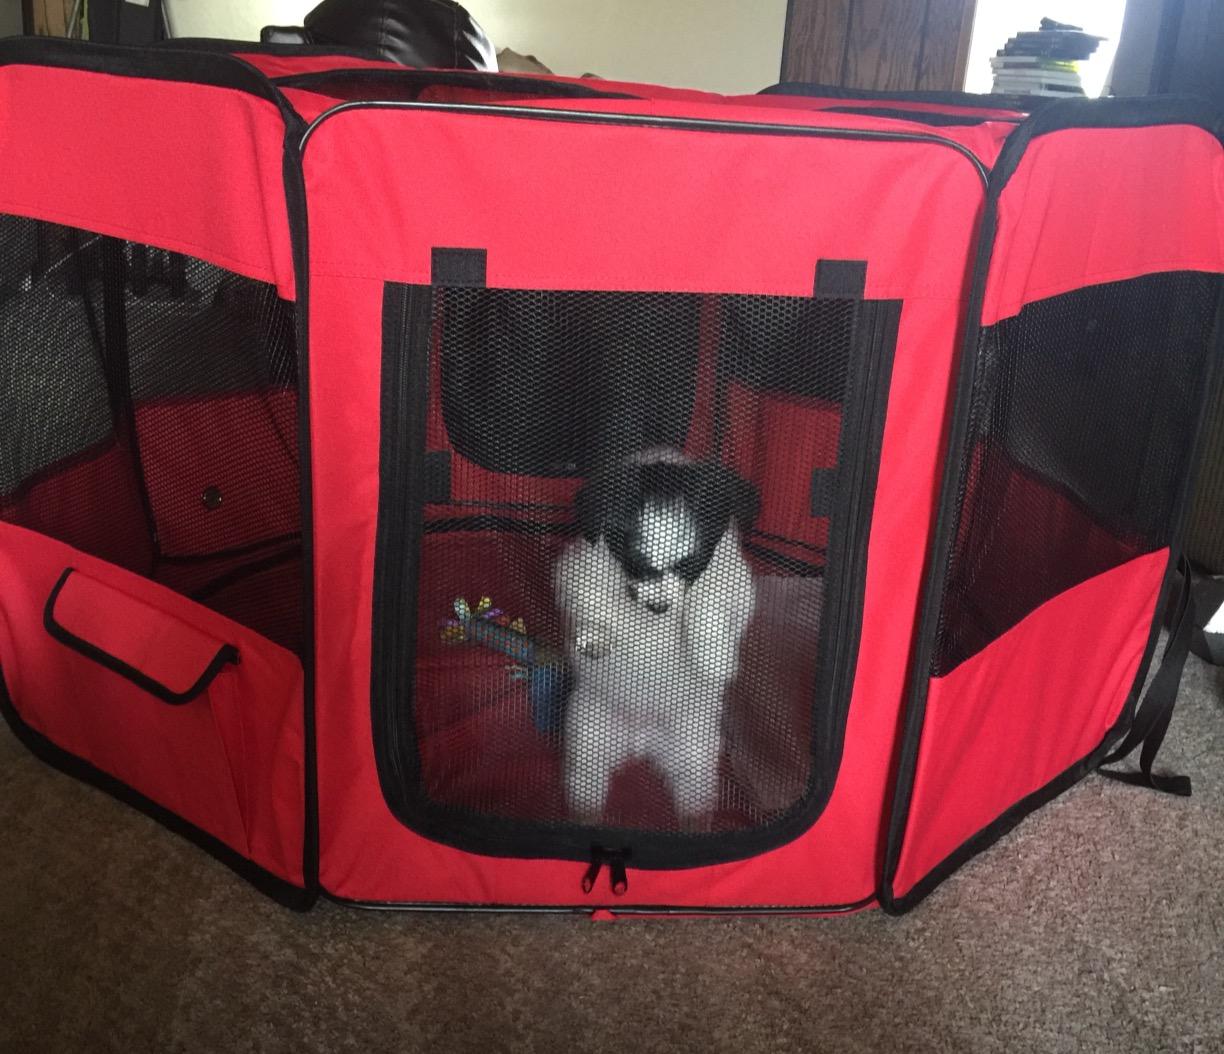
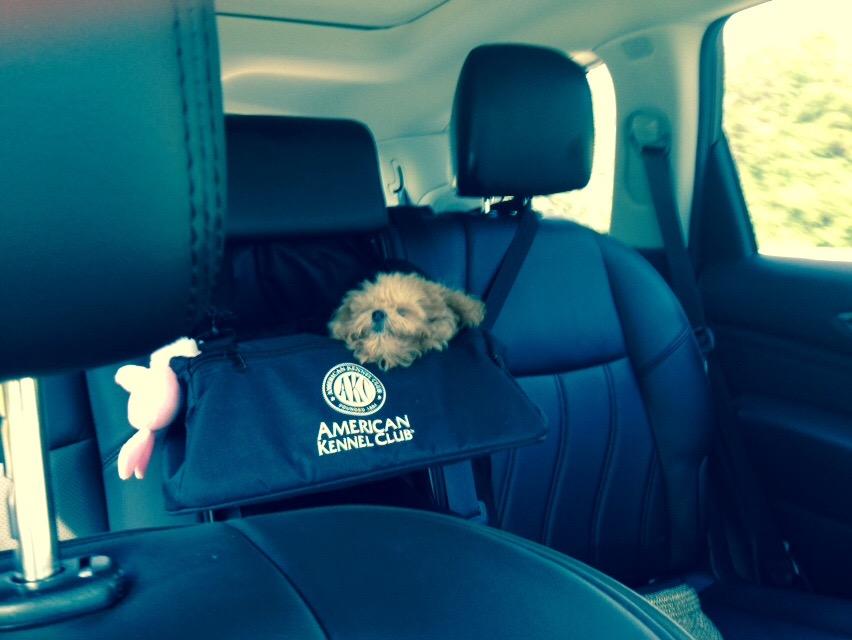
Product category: items_kennel
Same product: no